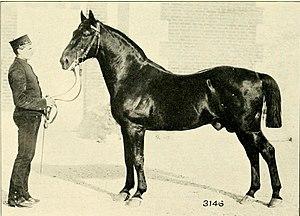
L'étalon trotteur Niger, photographié par le studio Delton.
Niger est un cheval trotteur à l'origine d'une lignée de la race du Trotteur français, désormais éteinte. Fils de The Norfolk Phœnomenon, il est par lui un petit-fils ou arrière-petit-fils de l'étalon anglais The Norfolk Phenomenon. Sa mère, Miss Bell, est une jument demi-sang d'origine anglaise ou américaine, réputée pour avoir servi Napoléon III.
The Norfolk Phœnomenon est un étalon de la race du Trotteur Norfolk à la robe noire, né en Angleterre, et amené en France en 1851 dans le cadre d'une mission des Haras nationaux. Il est à l'origine d'une lignée mâle de la race du Trotteur français, désormais éteinte, via son fils Niger. C'est un fils ou un petit-fils du plus célèbre étalon trotteur anglais de son époque, The Norfolk Phenomenon.